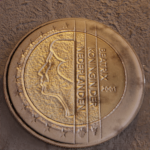
Coin value: 2euro
Country: nl
Edition: 2001